Mathew Leckie

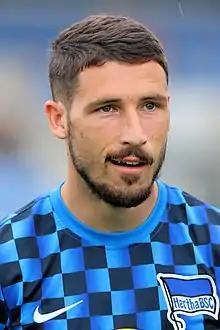
Leckie with Hertha BSC in 2019

Mathew Allan Leckie (born 4 February 1991) is an Australian soccer player who plays for A-League club Melbourne City and the Australian national team (for whom, he previously captained). Leckie, being a quick and agile player, is usually placed on the wing. However, he has previously been deployed as a midfielder, striker/second striker and even as a wing-back.